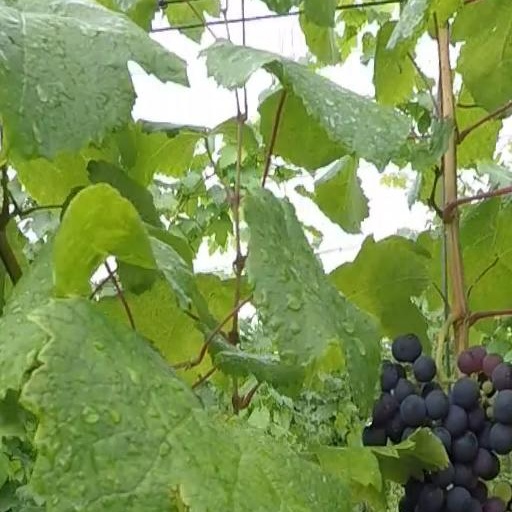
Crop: grape